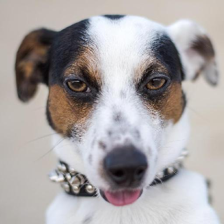
Label: animals